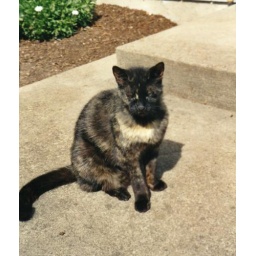
Our recently deceased cat Midnight, standing in the backyard with the sun in her eyes. Taken 2005 (I think).